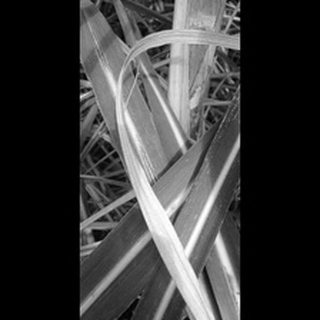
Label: sugarcane_red_rot